Dongfeng Fengxing Jingyi

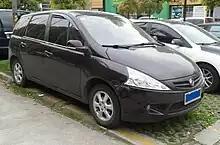
Dongfeng Fengxing Jingyi compact MPV

The Dongfeng Fengxing Jingyi (景逸) was originally a compact MPV produced by Dongfeng Liuzhou Motor under the Dongfeng Fengxing sub-brand. The compact MPV was later renamed to Dongfeng Fengxing Jingyi X5 as the Dongfeng Fengxing Jingyi became a series of passenger vehicles including sedans, CUVs, and MPVs.